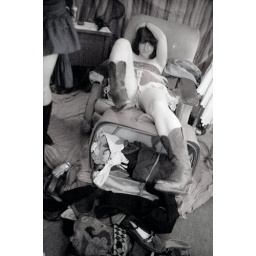
photo by tiffany black of black bird photography